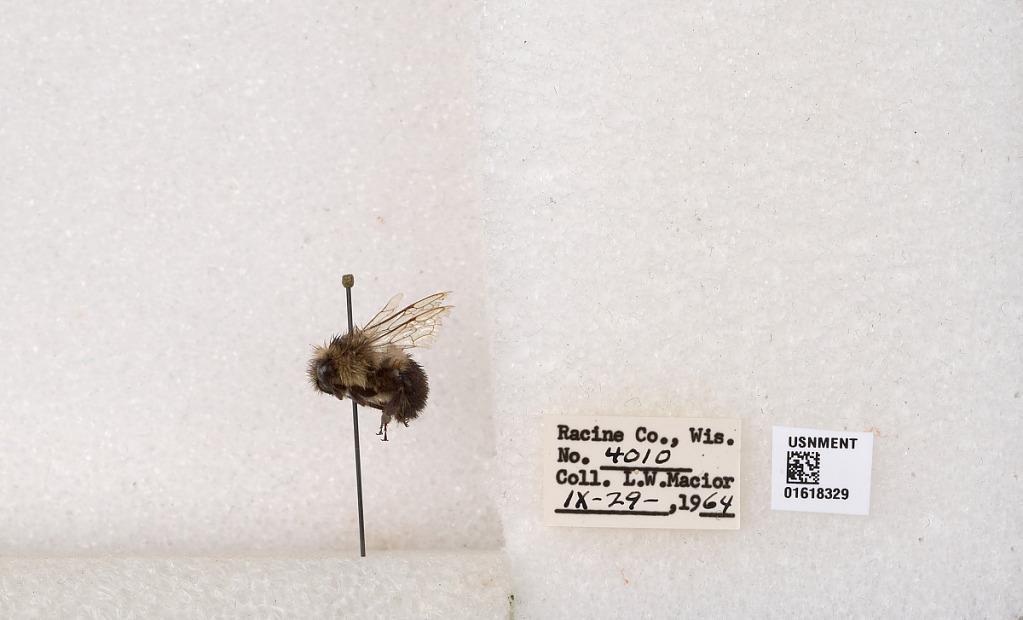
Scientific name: Bombus impatiens Cresson
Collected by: L. Macior
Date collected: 1964-9-29
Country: United States
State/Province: Wisconsin
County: Racine
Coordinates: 42.7299, -87.8123